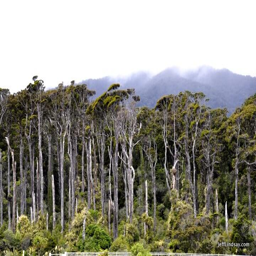
wind - whipped trees and shrubs on the west coast .